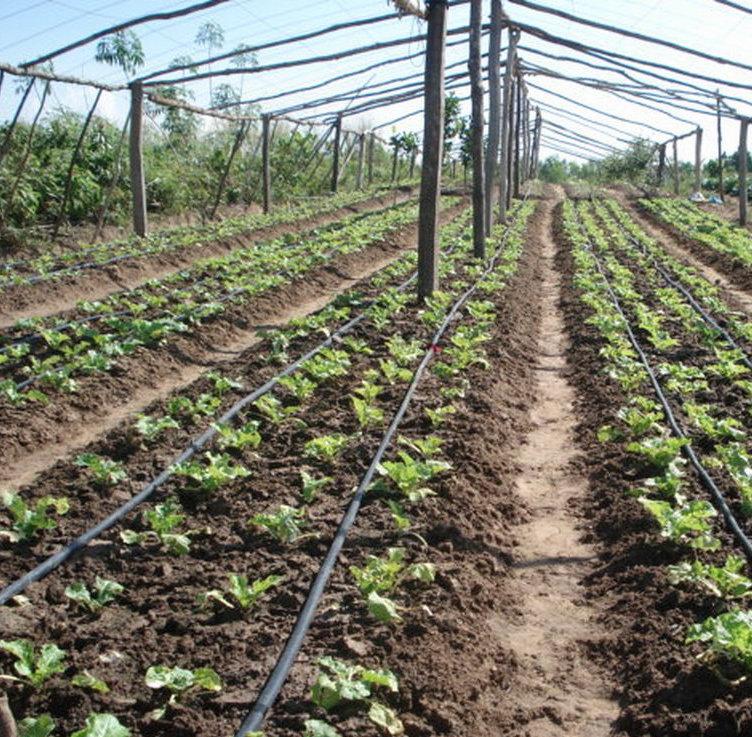
Kilimo cha kisasa, ambapo mimea hulimwa kwa kutumia mfumo wa umwagiliaji wa matone, kupitia mabomba maalumu. Teknolojia hii huongeza ufanisi wa utumiaji wa maji, na ubora wa mazao.